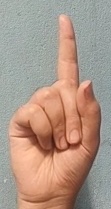
ASL sign: 1